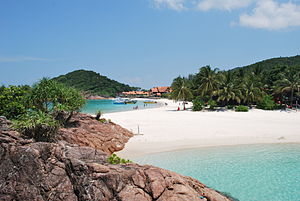
Malaysia / Geografi
Strande og tropisk vegetation på Redang i Det Sydkinesiske Hav.
Malaysia er et land i Sydøstasien, der er delt i en vestlig del på den malaysiske halvø og en østlig del på øen Borneo. På fastlandet grænser Malaysia til Thailand i nord og bystaten Singapore i syd. På Borneo grænser Malaysia til Brunei i nord og Indonesien i syd. Malaysias største by og hovedstad er Kuala Lumpur, der ligger nordvest på fastlandet. Lige syd for Kuala Lumpur ligger den administrative hovedstad Putrajaya. Malaysia er medlem af ASEAN.